Agriculture in Israel

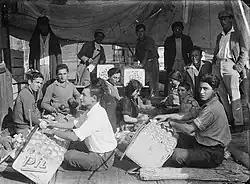
Citrus packing in Hadera before the establishment of the state.

The development of modern agriculture was closely tied to the Zionist movement and Jewish immigration to Ottoman Syria beginning in the late nineteenth century. By 1900, Jewish sector owned 3.8% of all cultivated lands in Palestine. Jews mostly purchased land near the coast of the Mediterranean Sea. Most Palestinian Arabs lived in the highlands and were subsistence farmers growing wheat and barley on rainfed land. Both Jewish and Arab farmers initiated growing commercial and exportable crops such as citrus and vegetables in the late 19th century. The development of agriculture near the coast required drainage of swamps and eradication of malaria, but the land was "wonderfully rich and fertile." A 1943 survey concluded that of land in Ottoman Syria (21st century Israel, the West Bank and Gaza) was cultivated and that 24.9 percent of the cultivated land was owned by the "European sector" (predominately Jews). Rain-fed cropland made up 91.7 percent of the total and 8.3 percent was irrigated.